Les Basques Regional County Municipality

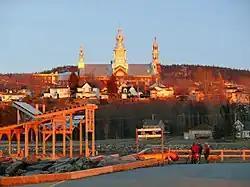
Trois-Pistoles

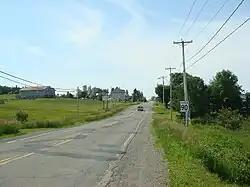
Quebec Route 293 in Saint-Jean-de-Dieu

Highways and numbered routes that run through the municipality, including external routes that start or finish at the county border: